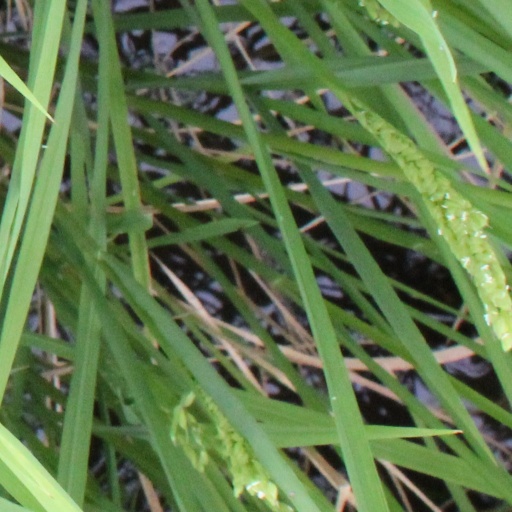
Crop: rice